Melissa Ben-Ishay

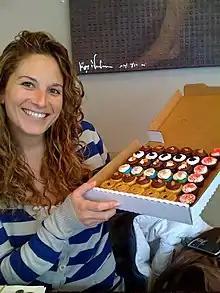
Ben-Ishay in 2009

Melissa Ben-Ishay (born Melissa Bushell) is the CEO and co-founder of Baked by Melissa, a cupcake company headquartered in New York City, which specializes in small cupcakes.